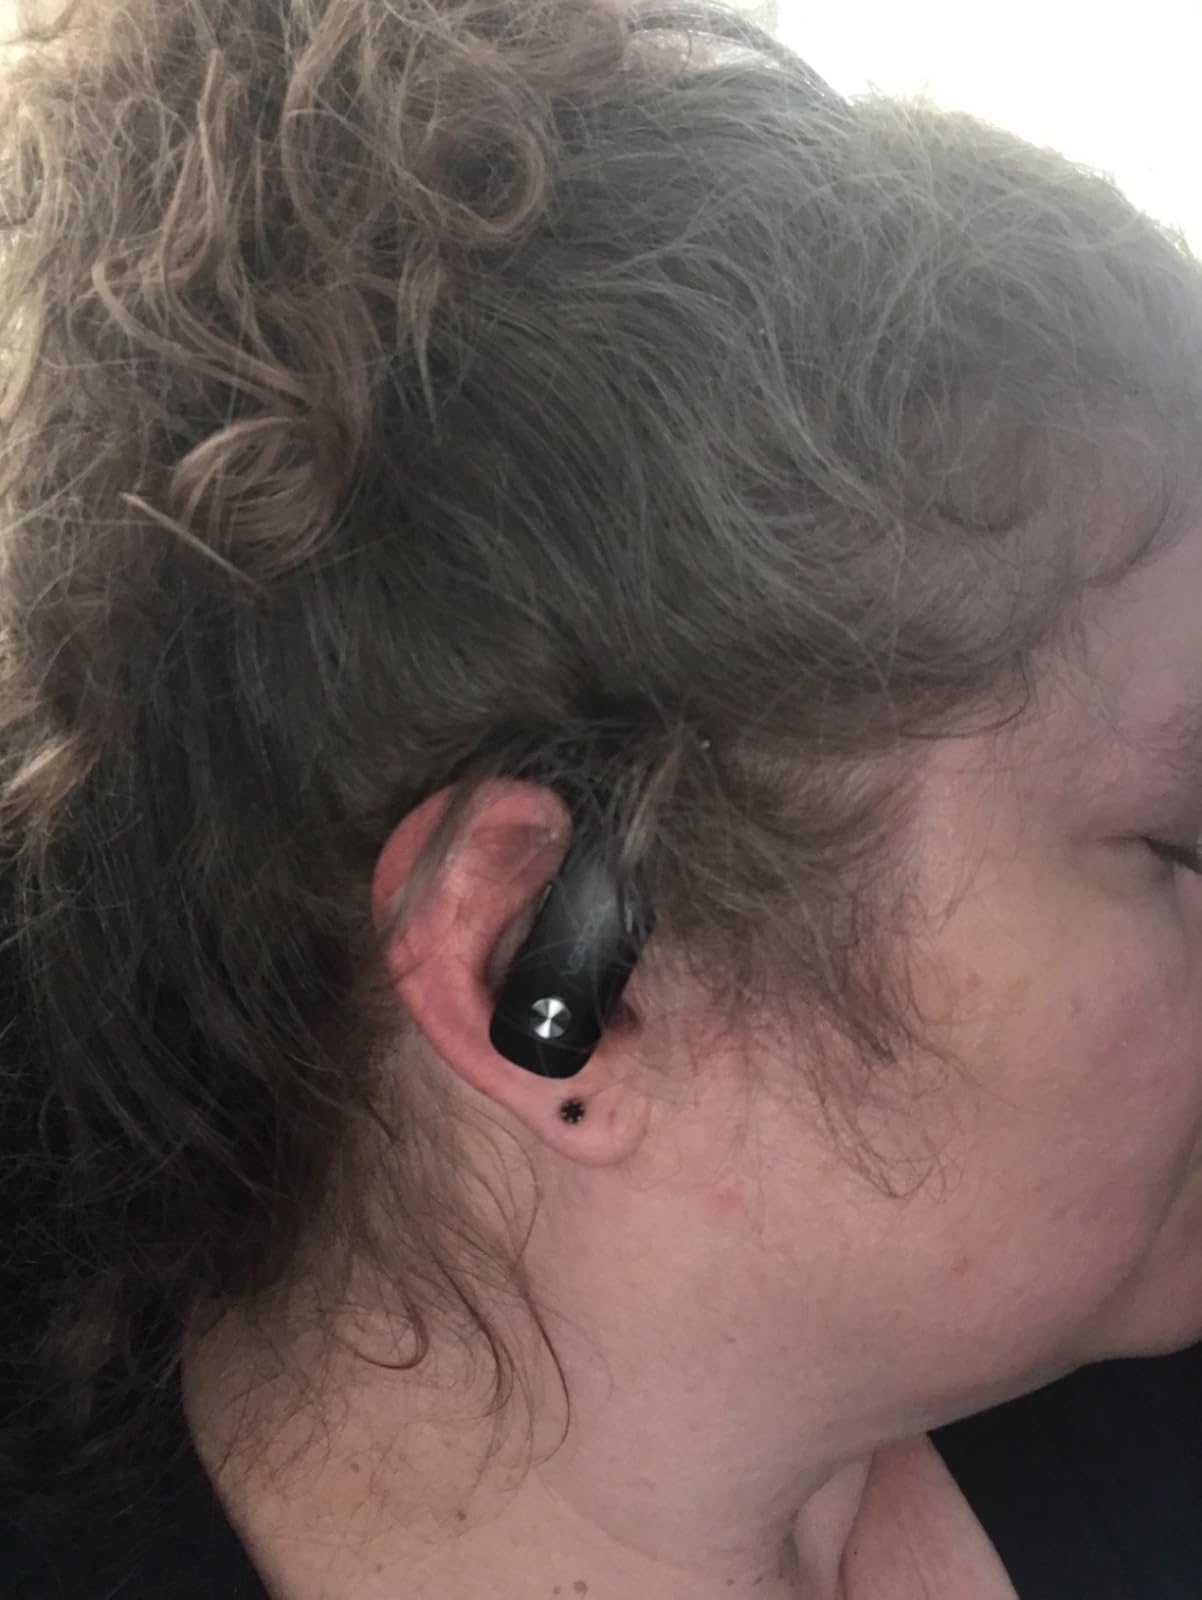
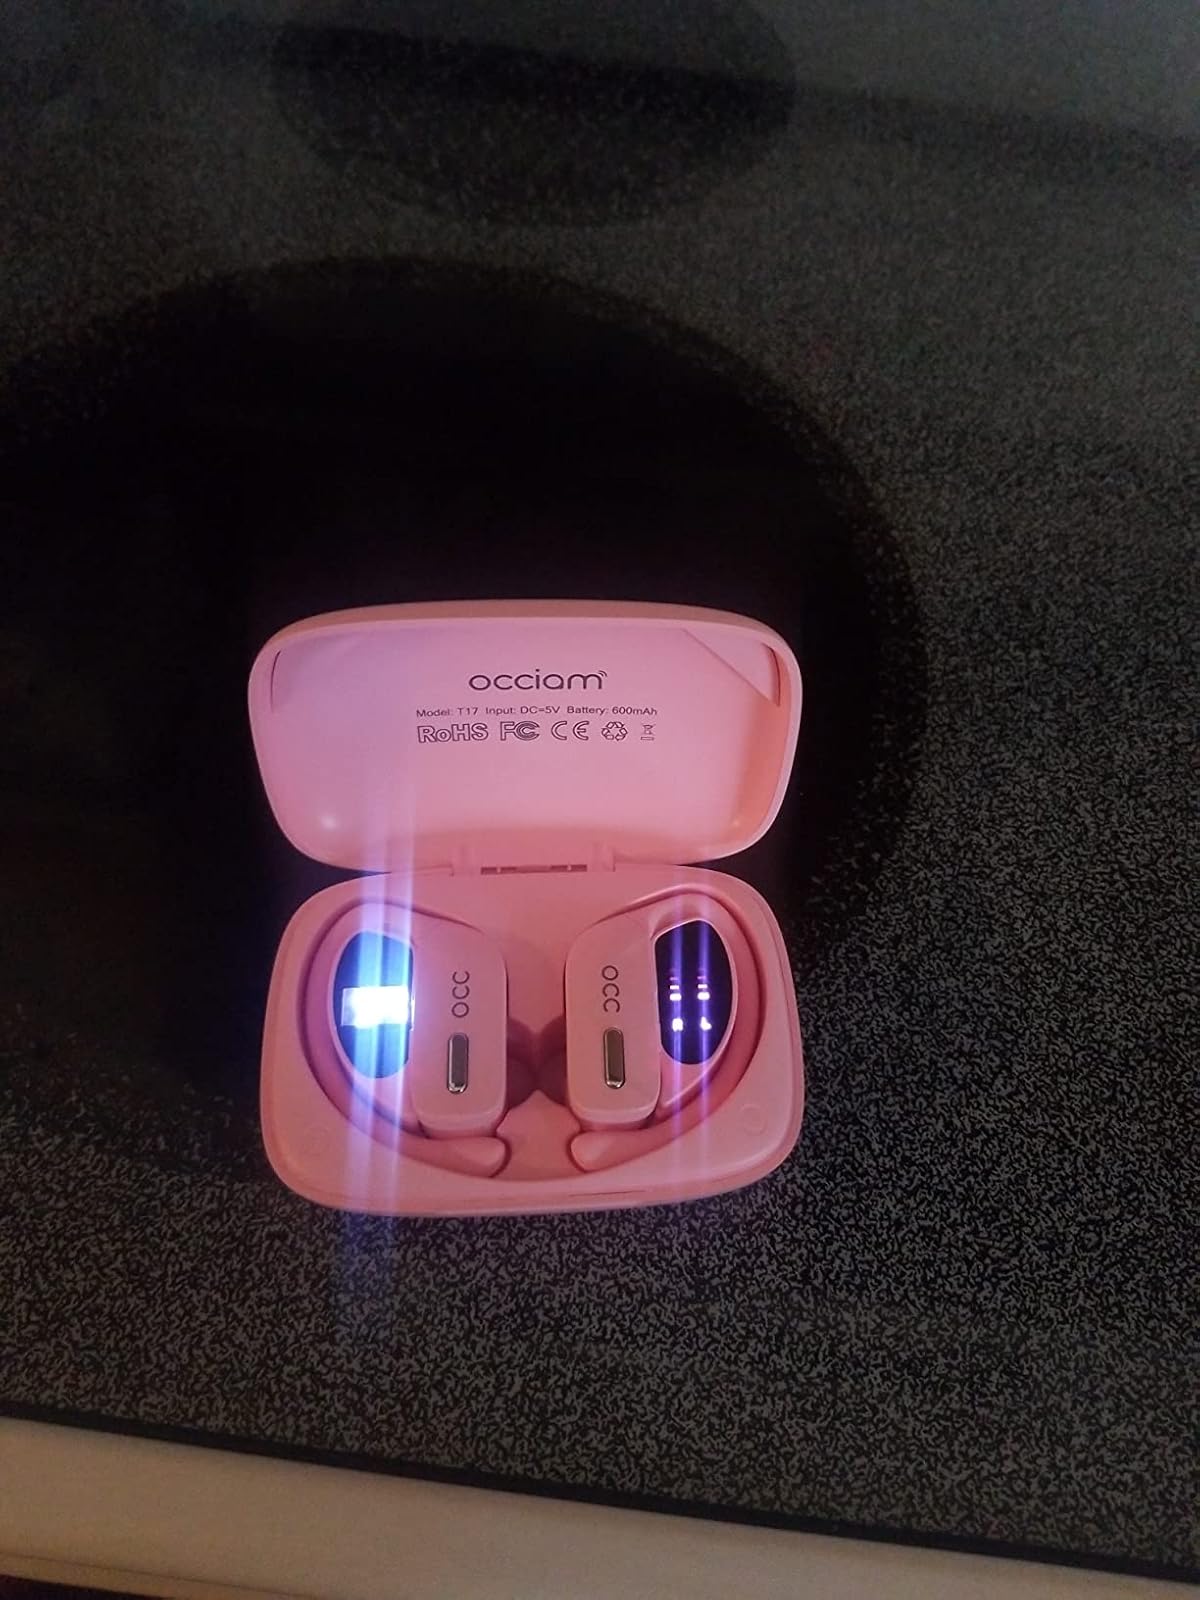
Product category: earbuds
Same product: no